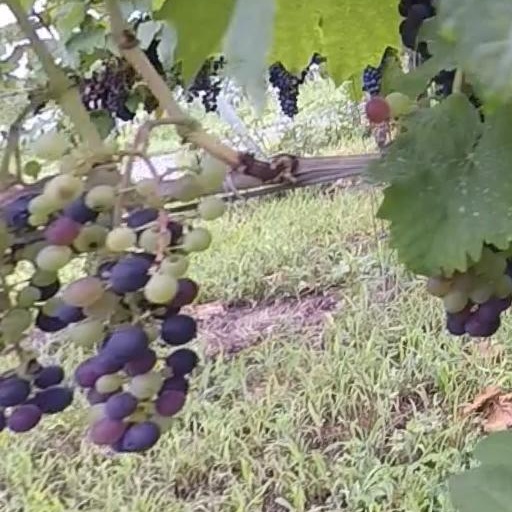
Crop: grape